Merlin (musical)

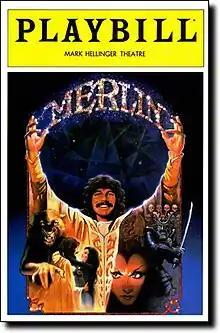
Broadway Playbill cover

Merlin is a musical based on a concept by popular illusionist Doug Henning and Barbara De Angelis, written by Richard Levinson and William Link, with music (and incidental music) written by Elmer Bernstein and lyrics by Don Black.